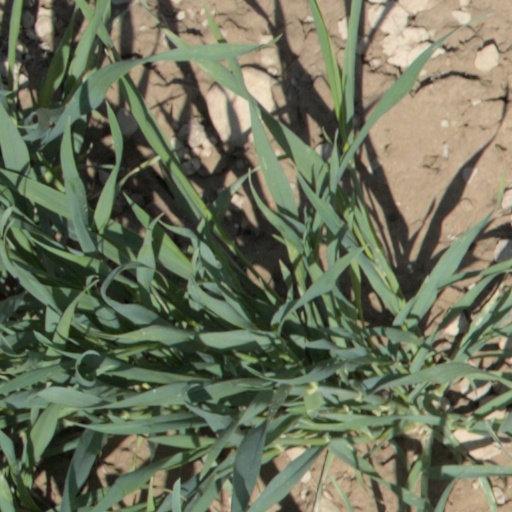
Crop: wheat